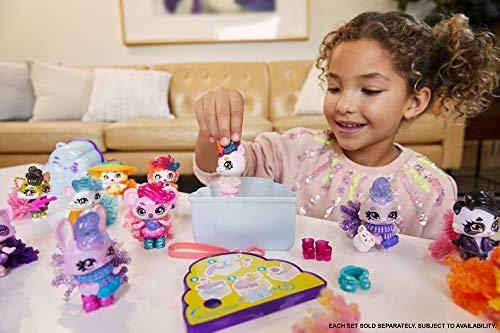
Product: Mattel Cloudees Cloud Themed Reveal Toy with Hidden Figure
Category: Toys & Games | Toy Figures & Playsets | Action Figures
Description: Shake up a cloud surprise Cloudees offers a delightful "cloud creation" experience that kids will love.
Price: $9.99
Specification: ProductDimensions:4.9x2.6x5.2inches|ItemWeight:5.6ounces|ShippingWeight:5.6ounces(Viewshippingratesandpolicies)|ASIN:B07XD6BYRV|Itemmodelnumber:GNC94|Manufacturerrecommendedage:4-7years